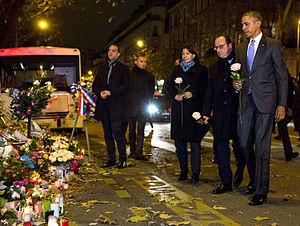
Les attentats du 13 novembre 2015 en France, revendiqués par l'organisation terroriste État islamique, sont une série de fusillades et d'attaques-suicides islamistes perpétrées dans la soirée à Paris et dans sa périphérie par trois commandos distincts.